Pálinka

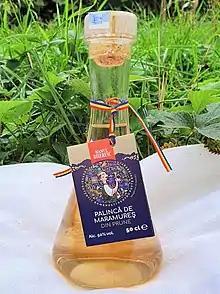
Romanian palincă from Maramureș

The words "pálinka" (in Hungarian), "pálenka" (Czech and Slovak), and "pălincă" (Romanian) derive from the Slavonic stem "paliti", "to burn, to distill". In Hungarian, the word "Tótpálinka" (literally 'Slavic pálinka') was used to refer to alcoholic drinks derived from wheat.